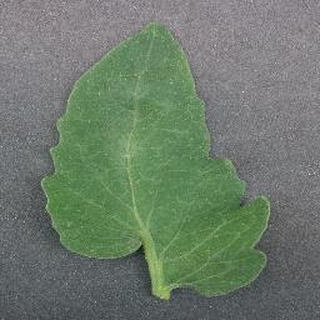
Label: healthy_tomato